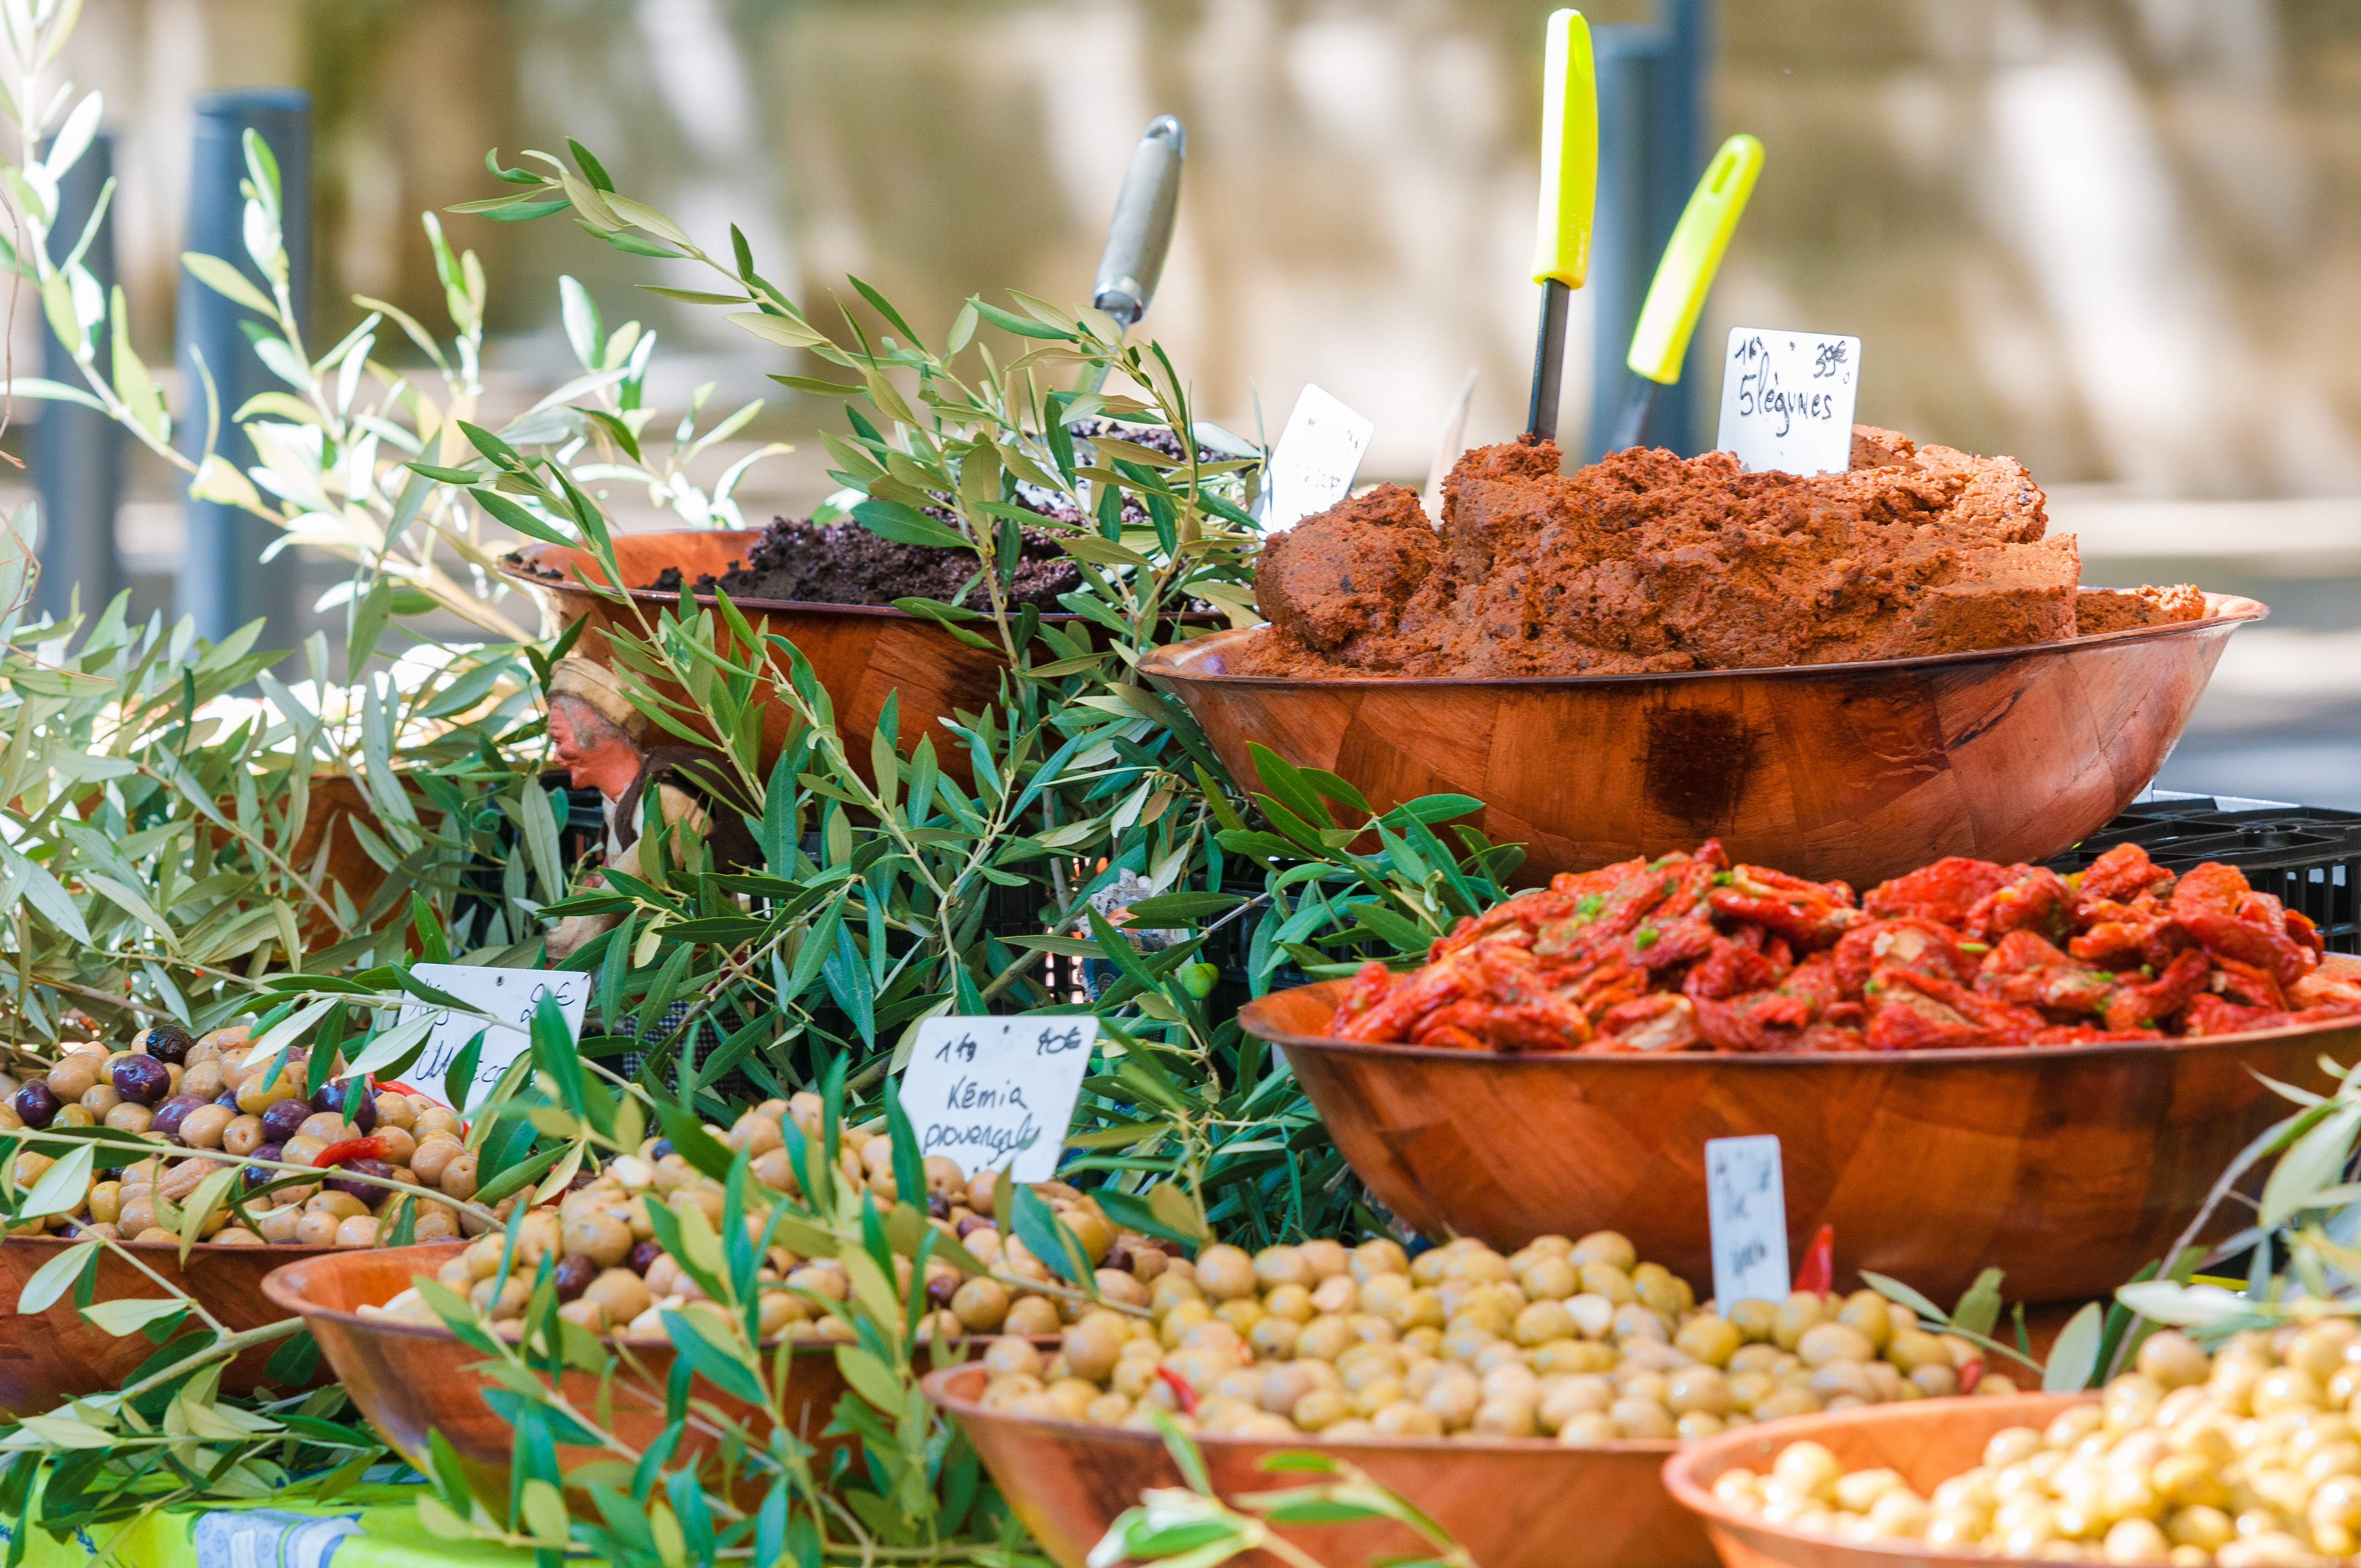
flower, dish, meal, food, produce, kitchen, market, power, vegetables, food product, etal